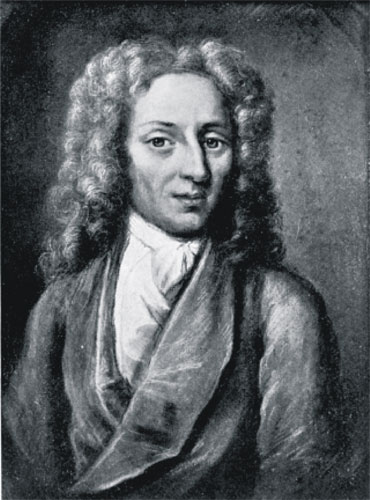
นีกอลา ฟาซีโย เดอ ดุยเย

กล่องข้อมูล นักวิทยาศาสตร์|name=นีกอลา ฟาซีโย เดอ ดุยเย(Nicolas Fatio de Duillier)|image=Nicolas Fatio de Duillier.jpg| caption=ภาพนีกอลา ฟาซีโย จากหอสมุดเจนีวา|birth_date=|birth_place=บาเซิล สมาพันธรัฐสวิสเก่า|สมาพันธรัฐสวิส|death_date=|death_place=เวสต์มิดแลนส์ (ภาค)|เวสต์มิดแลนส์ ราชอาณาจักรบริเตนใหญ่|nationality=รัฐเจนีวา|สาธารณรัฐเจนีวา Fatio, Nicolas (de Duillier), in the Historical Dictionary of Switzerland.|fields=คณิตศาสตร์, ดาราศาสตร์|workplaces=|alma_mater=|thesis_title=|thesis_year=|doctoral_advisor=|academic_advisors=|doctoral_students=|notable_students=|known_for=งานวิจัยเรื่องแสงจักรราศี|influences=ไอแซก นิวตัน|influenced=
นีกอลา ฟาซีโย เดอ ดุยเย (; 26 กุมภาพันธ์ 1664 – 12 พฤษภาคม 1753) เป็นนักคณิตศาสตร์และนักดาราศาสตร์ชาวสวิส
เขาเป็นที่รู้จักจากงานวิจัยเกี่ยวกับแสงจักรราศี และมีชื่อในประวัติศาสตร์วิทยาศาสตร์ในฐานะบุคคลที่จุดชนวนความขัดแย้งระหว่างไอแซก นิวตัน กับก็อทฟรีท วิลเฮ็ล์ม ไลบ์นิทซ์ เกี่ยวกับเรื่องการเป็นผู้ค้นพบแคลคูลัส นอกจากนี้เขายังพัฒนาและจดสิทธิบัตรวิธีการใช้อัญมณีสำหรับตลับลูกปืนของนาฬิกาอีกด้วย
== ชีวประวัติ ==
นีกอลา ฟาซีโย เกิดที่เมืองบาเซิล ประเทศสวิตเซอร์แลนด์ในปี 1664 เขาย้ายไปที่ดุยเยในปี 1672 และเมื่ออายุ 18 ปี เขาย้ายไปปารีสเพื่อศึกษาดาราศาสตร์กับโจวันนี โดเมนีโก กัสซีนี ที่หอดูดาวปารีส
ในปี 1684 เขาได้แสดงให้เห็นว่าปรากฏการณ์ที่เรียกว่าแสงจักรราศีนั้นเกิดจากการกระเจิงของแสงอาทิตย์เนื่องจากฝุ่นคอสมิก|ฝุ่นจำนวนมากภายในสุริยวิถี
== อ้างอิง ==
หมวดหมู่:บุคคลที่เสียชีวิตในปี พ.ศ. 2296
หมวดหมู่:บุคคลจากรัฐบาเซิล-ชตัท
หมวดหมู่:ภาคีสมาชิกราชสมาคมแห่งลอนดอน
หมวดหมู่:นักคณิตศาสตร์ชาวสวิส
หมวดหมู่:นักดาราศาสตร์ชาวสวิส